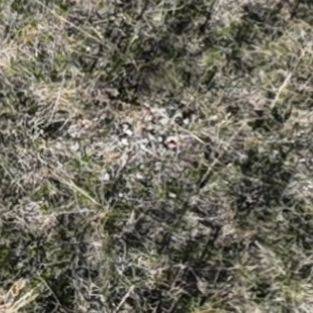
Month: october